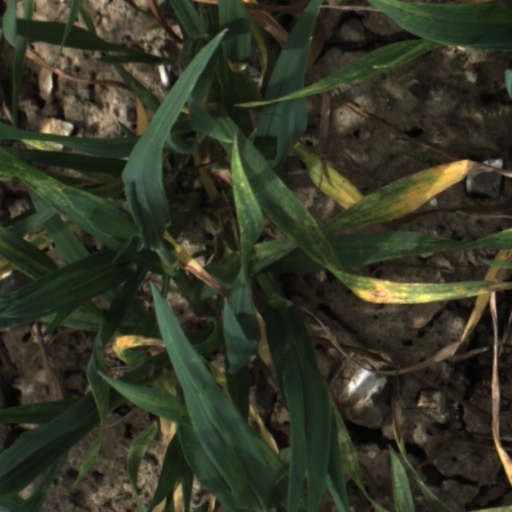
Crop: wheat